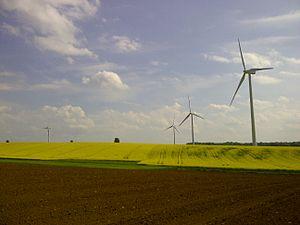
Le groupe des éoliennes du village d'Is-en-Bassigny
Is-en-Bassigny est une commune française située dans le département de la Haute-Marne, en région Grand Est.